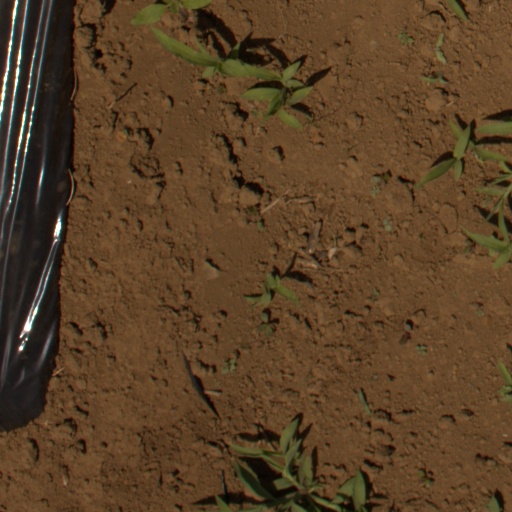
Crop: Jerusalem artichoke